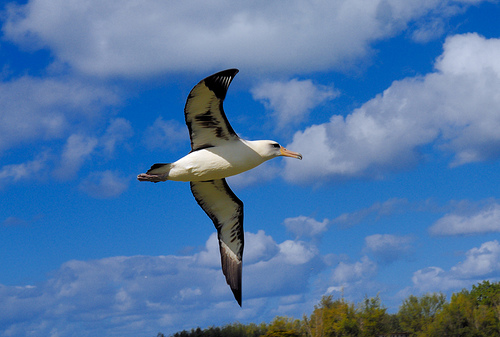
the large flying bird, with dark feathered wings outstretched, has a white body, and an orange beam with a dark colored pointed beak.
this bird is beautiful, with a white abdomen, black tips on the wings, the beak is long and orange, it has a small black eye.
this bird is white and black in color with a orange beak and black eye ring.
this bird has a white belly and a long yellow bill.
this is a medium sized sea bird, it's body is all white, the dail and wings are white with black edges, the beak and feet are orange.
this long shaped bird has a long orange thin bill and a white throat, breast, belly, side flank, abdomen, vent with black and white long thick under wing bars and covers.
this bird has a white head and belly, a black back, a short tail, and a long bill.
the bird has a large white body with a thick yellow beak.
this bird has a solid white breast color and an orange bill color
this bird has a white body, a long wingspan, and a short orange bill.
Species: Laysan Albatross